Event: Nepal Earthquake
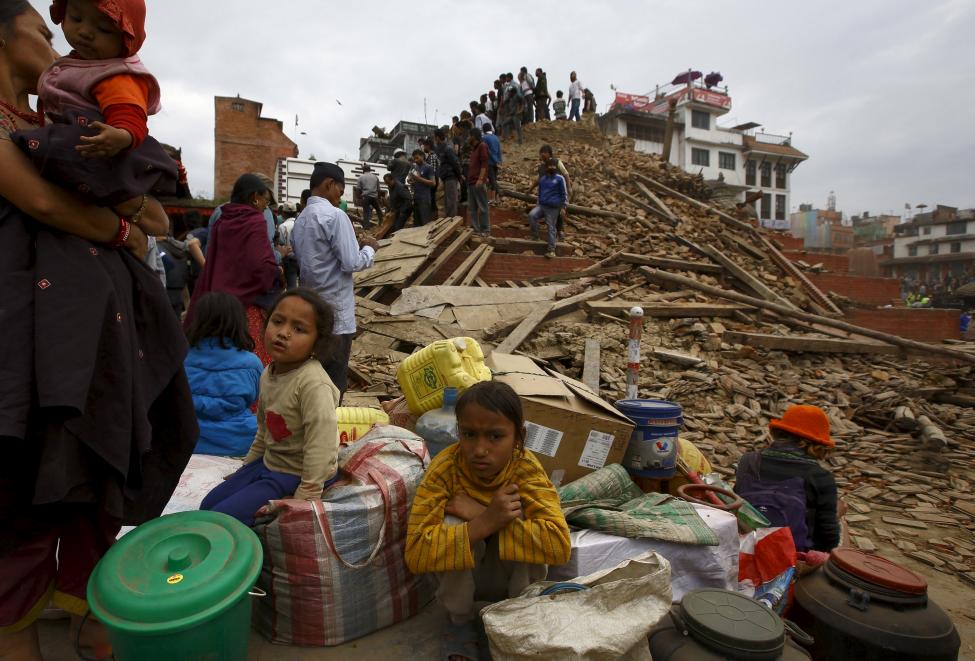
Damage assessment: damage